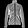
Label: Coat